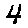
Label: 4